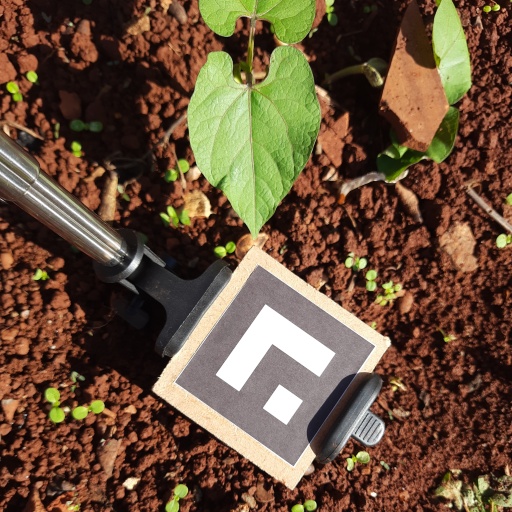
Observations: wavy surface, no eating holes, under sunlight